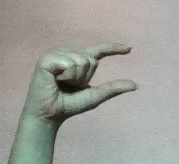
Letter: dal